Lichen systematics

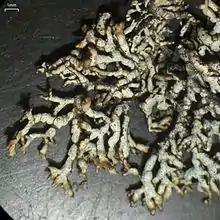
The recognition of "Brodoa oroarctica" as a distinct species marked an advance in lichen taxonomy, as it demonstrated how chemical analysis could reveal previously overlooked differences between North American and European lichens that appear similar to the naked eye.

After 1900, once the dual nature of lichens was accepted, researchers set out to place them in a coherent taxonomic framework. For the next half-century, lichenologists treated lichens as a distinct fungal subclass—separate from other fungi yet organized by fungal traits. Alexander Zahlbruckner's monumental work epitomized this approach. Between 1907 and 1922, Zahlbruckner issued the multi-volume "Catalogus Lichenum Universalis", a comprehensive catalogue and classification of every lichen then known. He first separated lichens by fungal class: the common Ascolichenes, with ascomycete hosts, and the rarer Basidiolichenes, built on basidiomycete hosts. Within Ascolichenes he next used fruiting-body form: taxa with exposed -like apothecia formed the Gymnocarpeae (roughly today's Lecanoromycetes), whereas those with flask-shaped, enclosed fruiting bodies became the Pyrenocarpeae (comparable to modern Ostropomycetidae). He further split these into families and suborders on spore and apothecial details—for example, Graphidineae for crustose taxa with , branching fruiting bodies (e.g., "Graphis") and Cyclocarpineae for lichens bearing shield-shaped apothecia across several thallus types. Although the scheme still sat outside the broader fungal code, prioritising traits thought to track fungal evolution brought it closer to a natural system. Zahlbruckner's catalogue soon became the global standard, prized for its exhaustive synthesis even though several groupings later proved artificial.